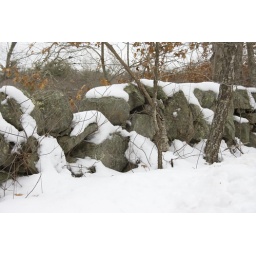
Dry stone walls covered in snow. Westport, MA.